Quilmesaurus

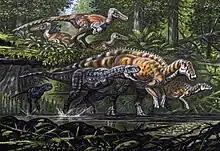
"Quilmesaurus" chasing "Bonapartesaurus", while an "Austroraptor" group watches

However, the validity of Carnotaurinae has been debated. Although Valieri "et al." (2007) considered the subfamily to include taxa such as "Majungasaurus", "Carnotaurus", "Aucasaurus", and "Rajasaurus", other studies have found different results. Tortosa "et al. ("2014) found that Carnotaurinae was an invalid group, as very few abelisaurids could actually apply to the definition set forth by Sereno. According to their analysis, "Aucasaurus" and "Carnotaurus" were actually closer to "Abelisaurus" than they were to "Majungasaurus" and "Rajasaurus", thus forcing the latter two taxa to be excluded from the subfamily. "Quilmesaurus" was retained as close to "Aucasaurus" and "Carnotaurus", although Sereno's name and definition of Carnotaurinae was completely demolished. In its place the tribe Carnotaurini was used, which includes all abelisaurids descended from the last common ancestor of "Aucasaurus" and "Carnotaurus". Tortosa "et al." (2014)'s result has largely been supported over that of Valieri et al. (2007). Filippi "et al." (2016) created a new clade, Furileusauria, to include abelisaurids more closely related to "Carnotaurus" than to "Ilokelesia", "Skorpiovenator", or "Majungasaurus". They included "Quilmesaurus" among the furileusaurians.